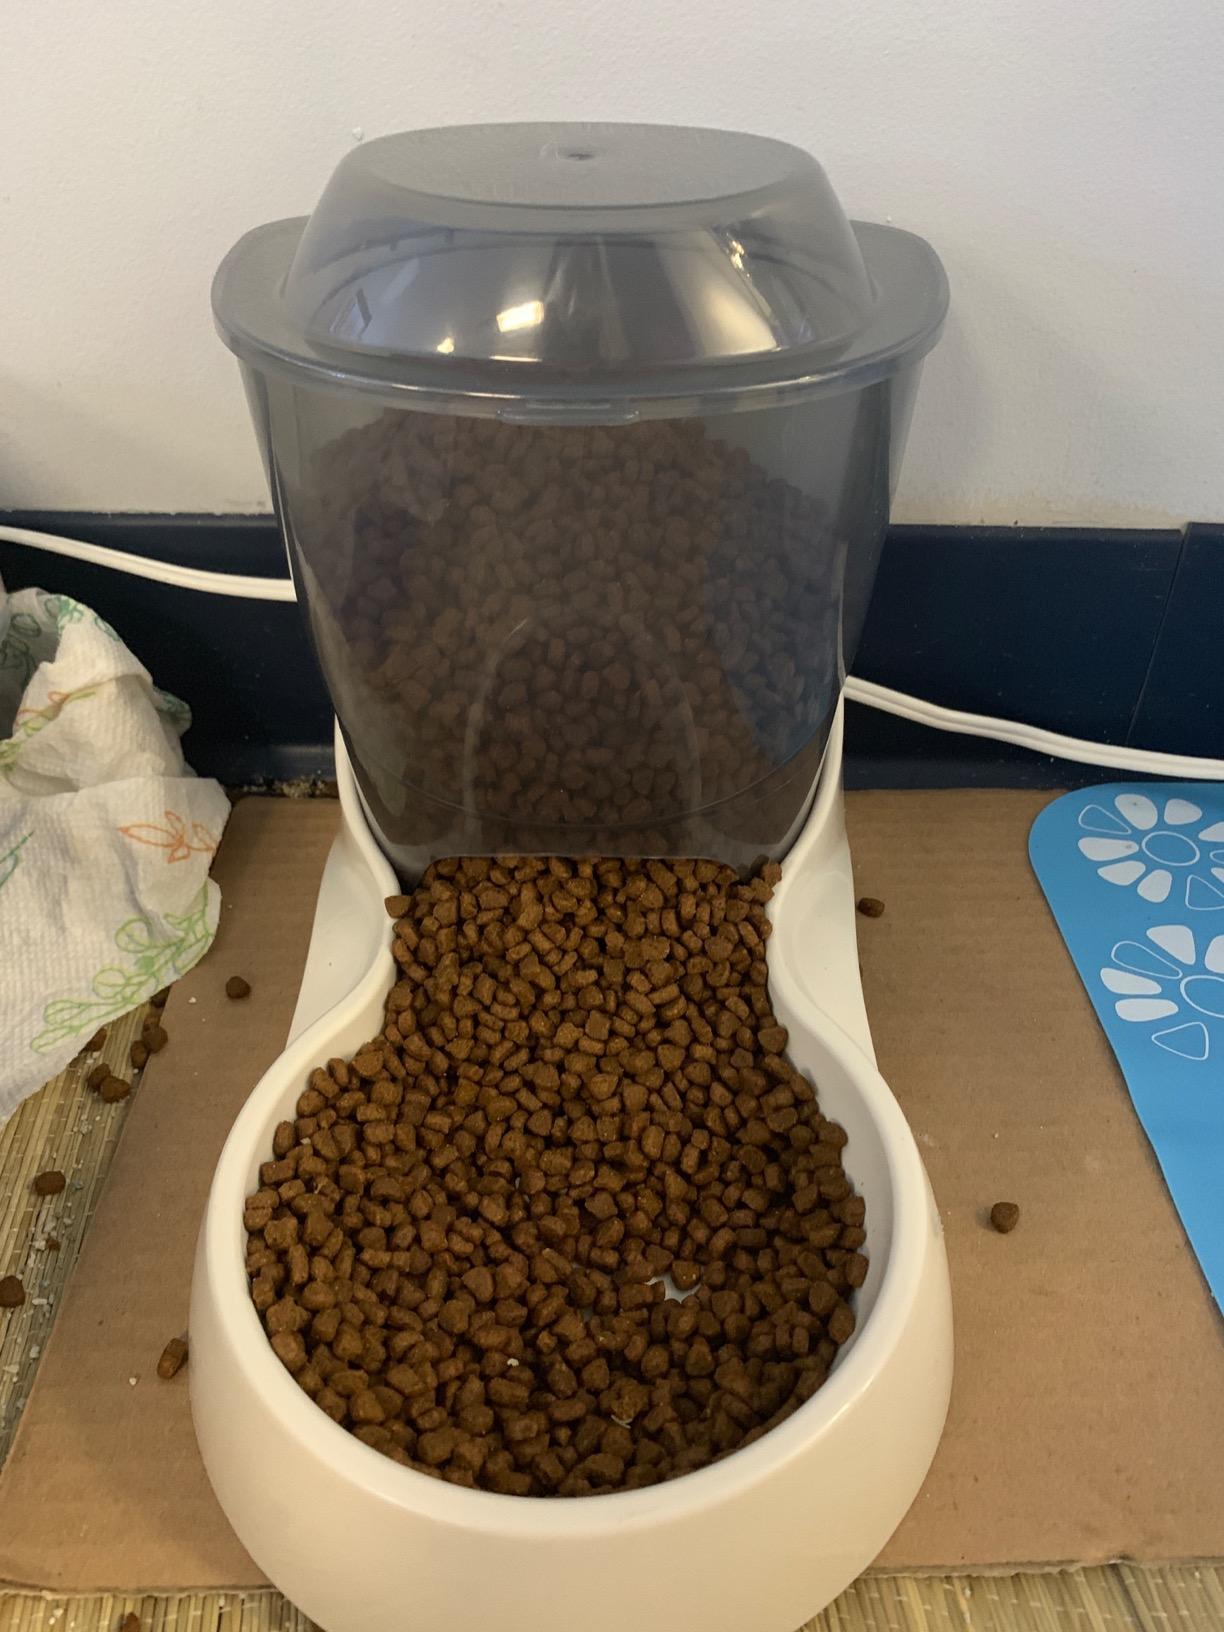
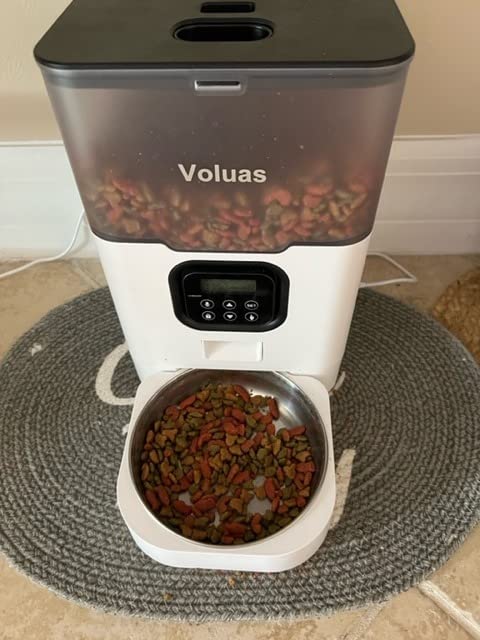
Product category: items_feeder
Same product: no